George Mosse

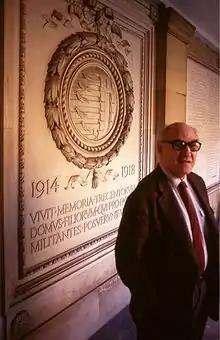
George Mosse at Pembroke College, Cambridge University, 1991

Gerhard "George" Lachmann Mosse (September 20, 1918 – January 22, 1999) was a German-born, Jewish-American social and cultural historian, who emigrated from Nazi Germany to Great Britain and then to the United States. He was professor of history at the University of Iowa, the University of Wisconsin–Madison, and also in Israel, at the Hebrew University of Jerusalem. Best known for his studies of Nazism, he authored more than 25 books on topics as diverse as constitutional history, Protestant theology, and the history of masculinity. In 1966, he and Walter Laqueur founded "The Journal of Contemporary History", which they co-edited.